Hokonui (radio station)

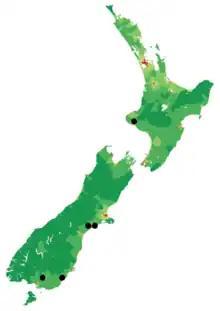
This is a map of Hokonui stations operating in 2017.

The Southland Hokonui station is the original station, based on the Main Street of Gore. The majority of the programming on the station previously originated from this studio however in more recent years some announcing originates from the NZME studios in Invercargill, Dunedin, Christchurch, Wellington and Ashburton.